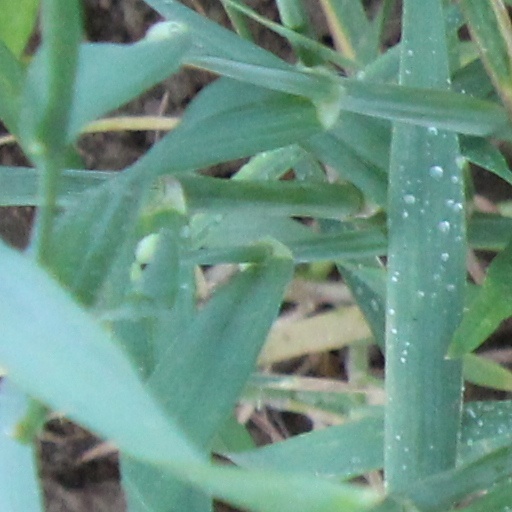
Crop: wheat